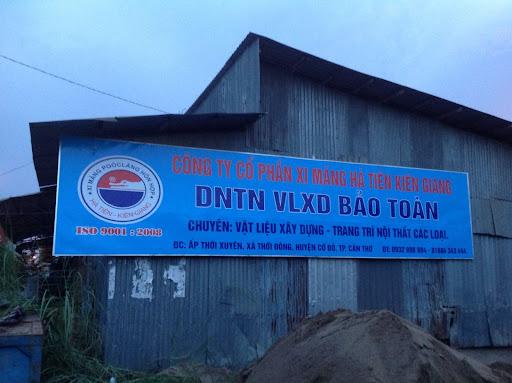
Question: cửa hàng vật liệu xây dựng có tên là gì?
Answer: cửa hàng vật liệu xây dựng có tên là bảo toàn